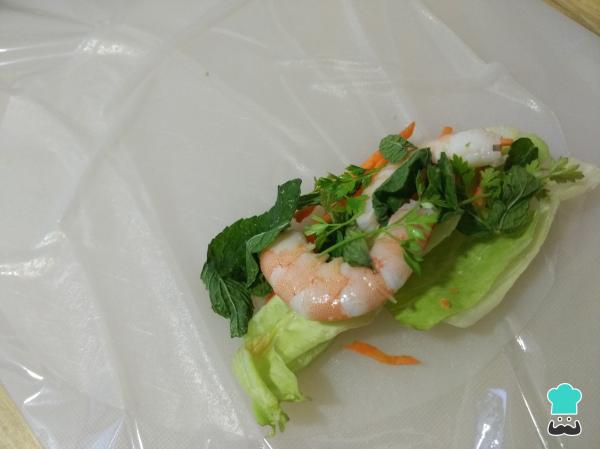
En nuestro caso, hemos puesto el papel de arroz hidratado sobre papel film transparente. Este es el momento de rellenar los rollitos nem vietnamitas con la mezcla de lechuga, hierbas aromáticas frescas, la zanahoria y los langostinos. Disponemos los ingredientes en uno de los extremos de la oblea.